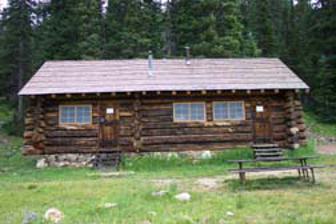
Building: Willow Park Patrol Cabin
Country: United States of America
Year built: 1923
United States historic place Willow Park Patrol Cabin U.S. National Register of Historic Places Front of the cabin Show map of Colorado Show map of the United States Nearest city Estes Park, Colorado Coordinates 40°25′59″N 105°44′1″W / 40.43306°N 105.73361°W / 40.43306; -105.73361 Built 1923 Architect Daniel Ray Hull ; NPS Landscape Engineering Division MPS Rocky Mountain National Park MRA NRHP reference No. 87001144 Added to NRHP July 20, 1987 The Willow Park Patrol Cabin , also known as the Willow Park Ranger Station and the Willow Park Cook and Mess Hall , was built in Rocky Mountain National Park in 1923 to the design of members of the National Park Service Landscape Engineering Division under the supervision of Daniel Ray Hull . The cabin is an early example of the National Park Service Rustic style that was gaining favor with the Park Service. The cabin, along with the Willow Park Stable , originally accommodated maintenance crews on the Fall River Road. See also Architects of the National Park Service National Register of Historic Places listings in Rocky Mountain National Park National Register of Historic Places listings in Larimer County, Colorado References